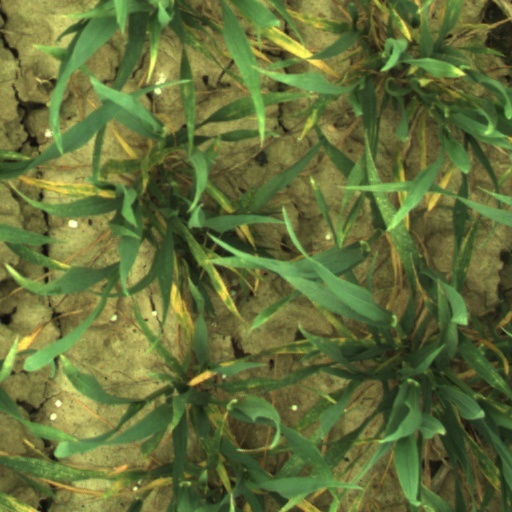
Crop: wheat